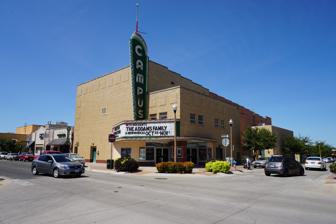
Building: Denton Community Theatre
Country: United States of America
Year built: 1949
Campus Theatre in Denton, home of the Denton Community Theatre The Denton Community Theatre was a local theatre company located in Denton, Texas in the United States .  It serves as one of the oldest community theatres in the North Texas area having been in existence since 1969. It is located at the historic Campus Theatre on West Hickory Street.  In 2020, it merged with another local theatre company (Music Theatre of Denton) to form a new company - Theatre Denton. Throughout the Denton community, people, businesses, and educators are working together to better implement the arts into the Northern Texas area. The goal is to develop a more livable community by supporting the growth and more responsive use of artistic and cultural resources that exist in Denton. History The Campus Theatre was a classic movie house built in 1949. Denton needed a movie theatre that would cater to the "students on campus" ( University of North Texas and Texas Woman’s University ). The Campus Theatre was built, one of several state-of-the-art movie houses in the southwest at the time of its construction. The Campus Theatre remained open as a movie house until 1985. It had been a place to go on weekends to see picture shows, bring dates, and watch the latest movies in the grand theatre. The Campus Theatre now left alone, needed a new owner. DCT has conducted numerous educational programs, both artistic and theatrical, for children and adults of all socio-economic levels, nationalities and races. With a journey to find its permanent theatrical home, DCT first leased the Firehouse Theatre , which is now known as Central Fire Station . It then moved to the Denton Civic Center , which could not facilitate many of its productions. The DCT was in need of a new residence. In 1990, DCT found a new home through the Campus Theatre. DCT saw the potential and renovation of the building as beneficial to all the arts organizations and groups in Denton. DCT proposed that the Greater Denton Arts Council expand the Arts Complex to include the Campus Theatre. Late 1990, the Campus Theatre was purchased by GDAC. An architect was hired and plans for renovating the building were developed. DCT leased the building from GDAC, and is the resident and managing company since construction was completed in May 1995. In 2011, DCT opened its PointBank Black box theater for extra rehearsal space and their ever-growing Theatre School program, as well as a possible alternative performance venue. References